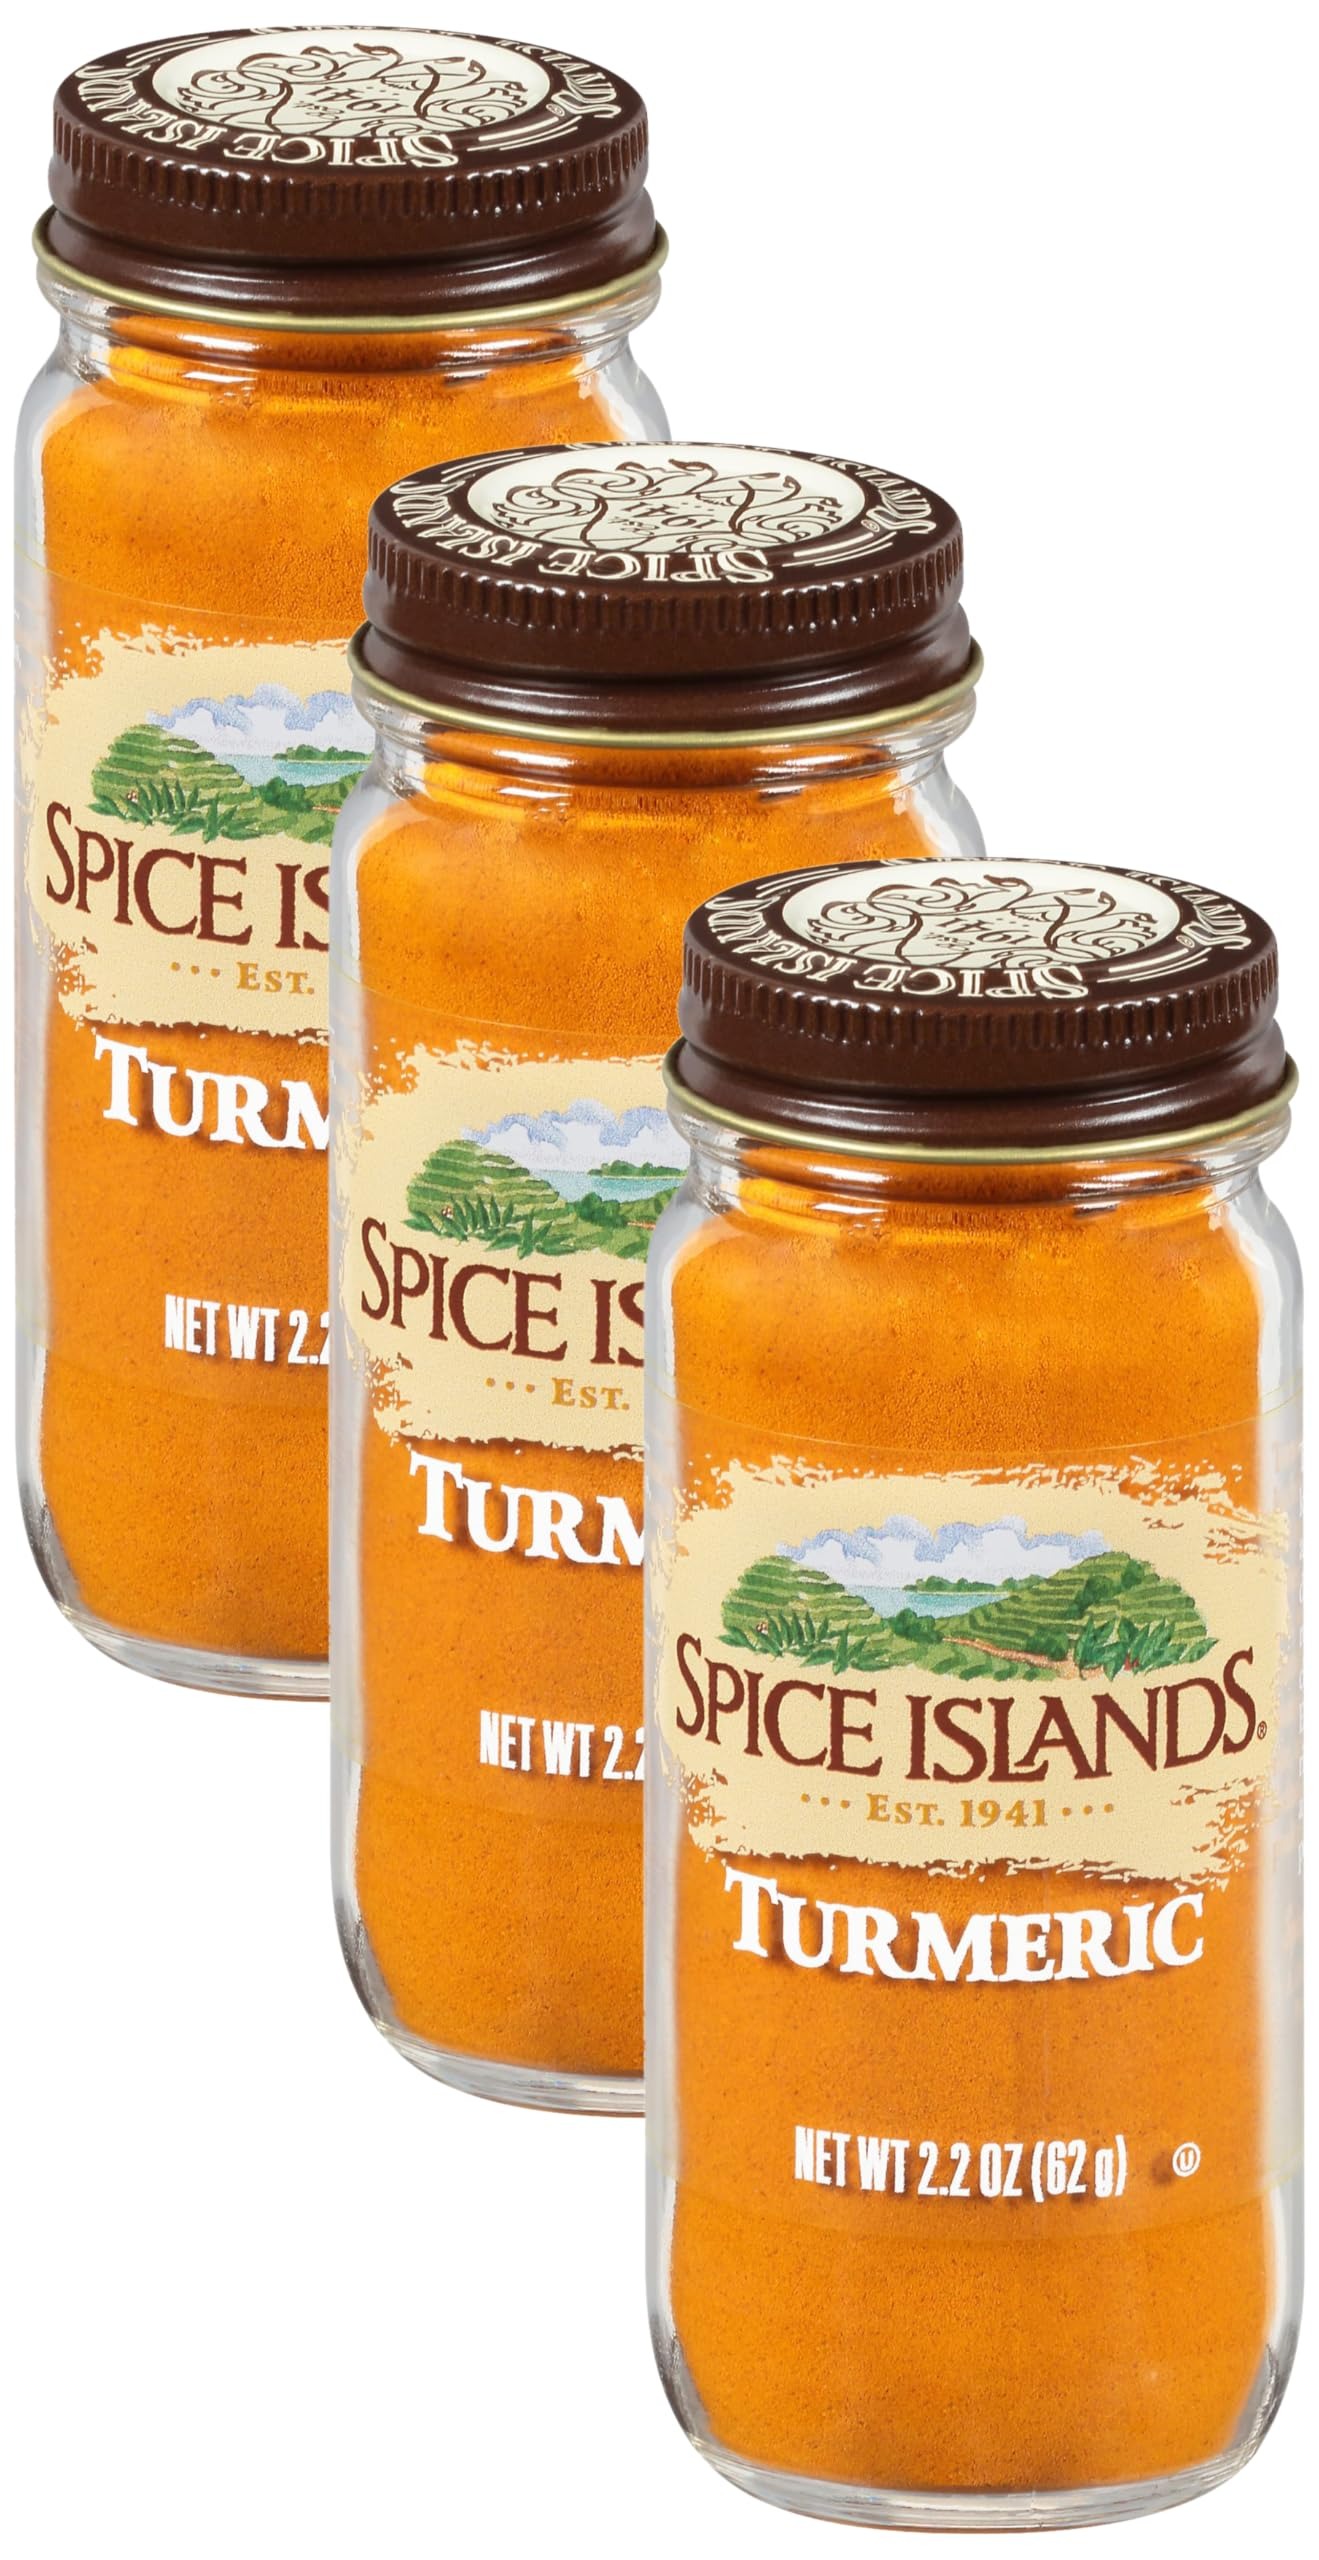
Item Name: Spice Islands Turmeric, 2.2 Oz (Pack of 3)
Bullet Point 1: The below information is per pack only
Bullet Point 2: Rich, woody aroma and warm, pungent flavor
Bullet Point 3: All-purpose spice can be used in sweet and savory dishes, as well as beverages
Bullet Point 4: Add an Eastern flair to curries, chicken, beverages, and baked goods
Bullet Point 5: Crafted and packaged to deliver the most intense flavor possible
Value: 6.6
Unit: Ounce

Price: 6.99